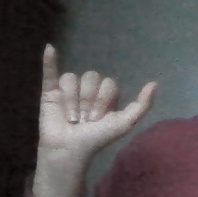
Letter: ya